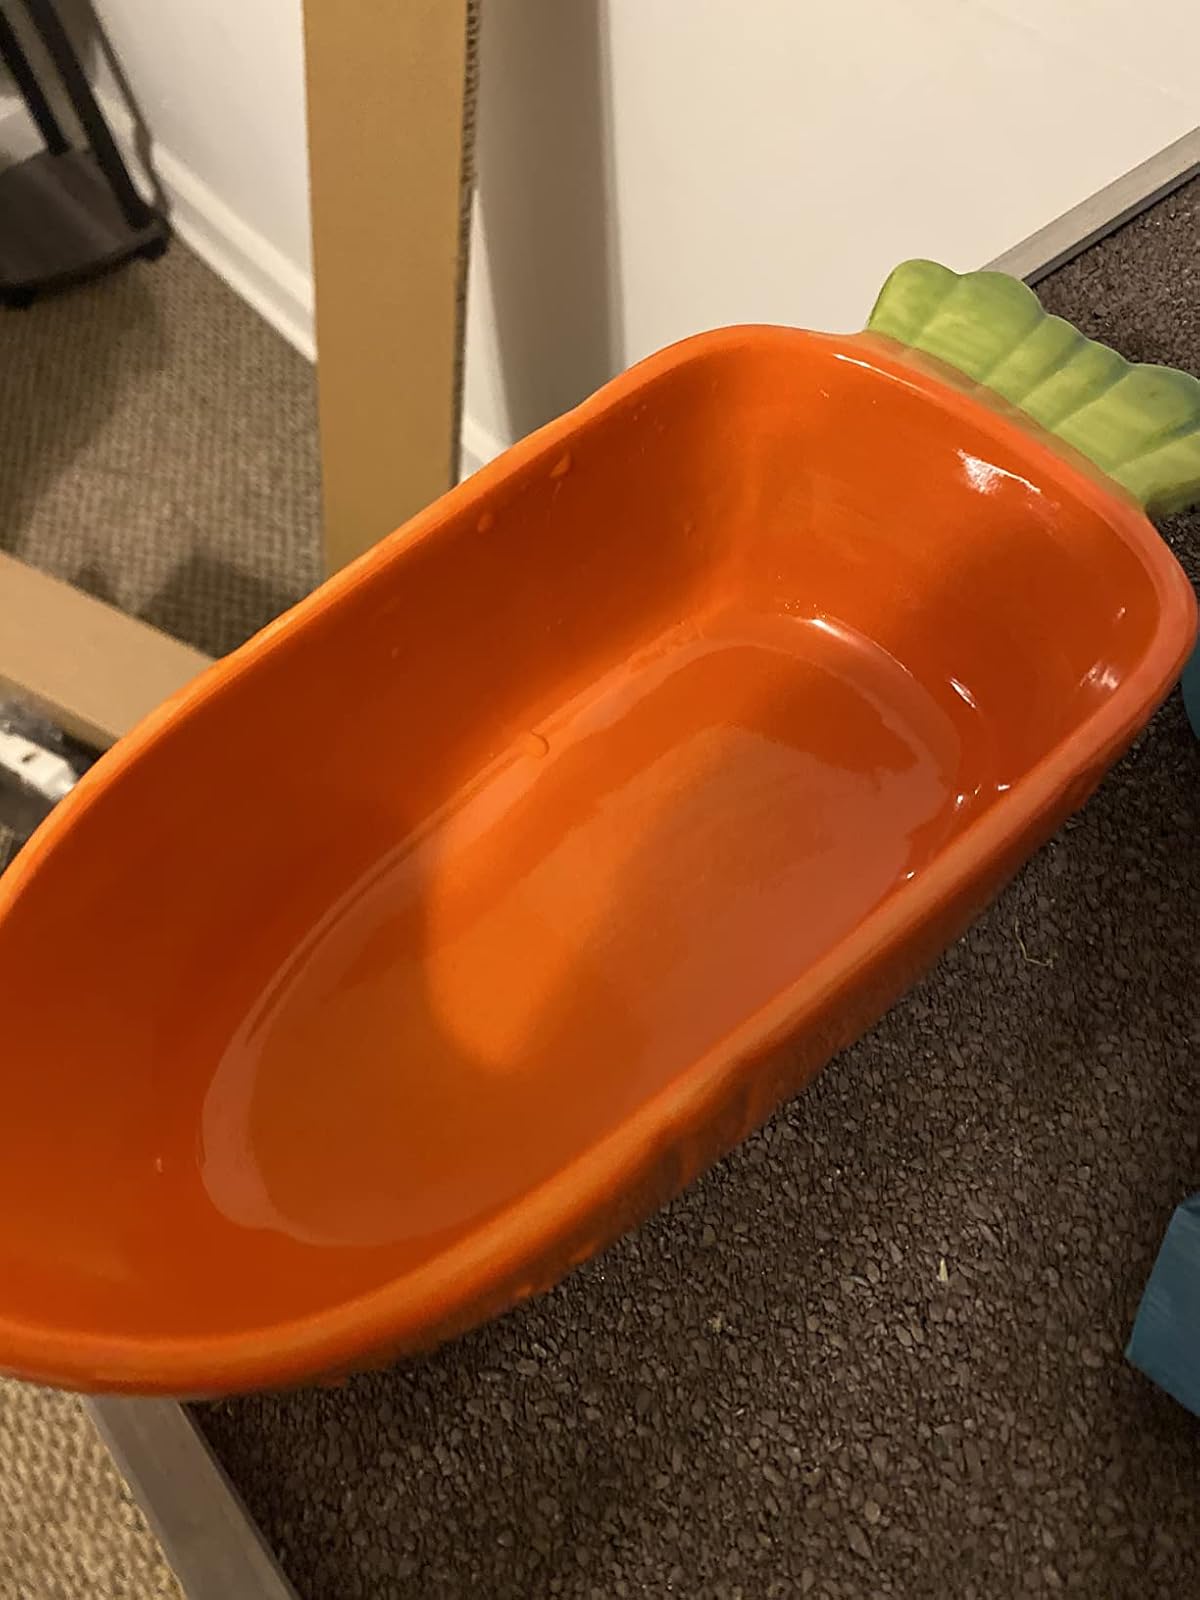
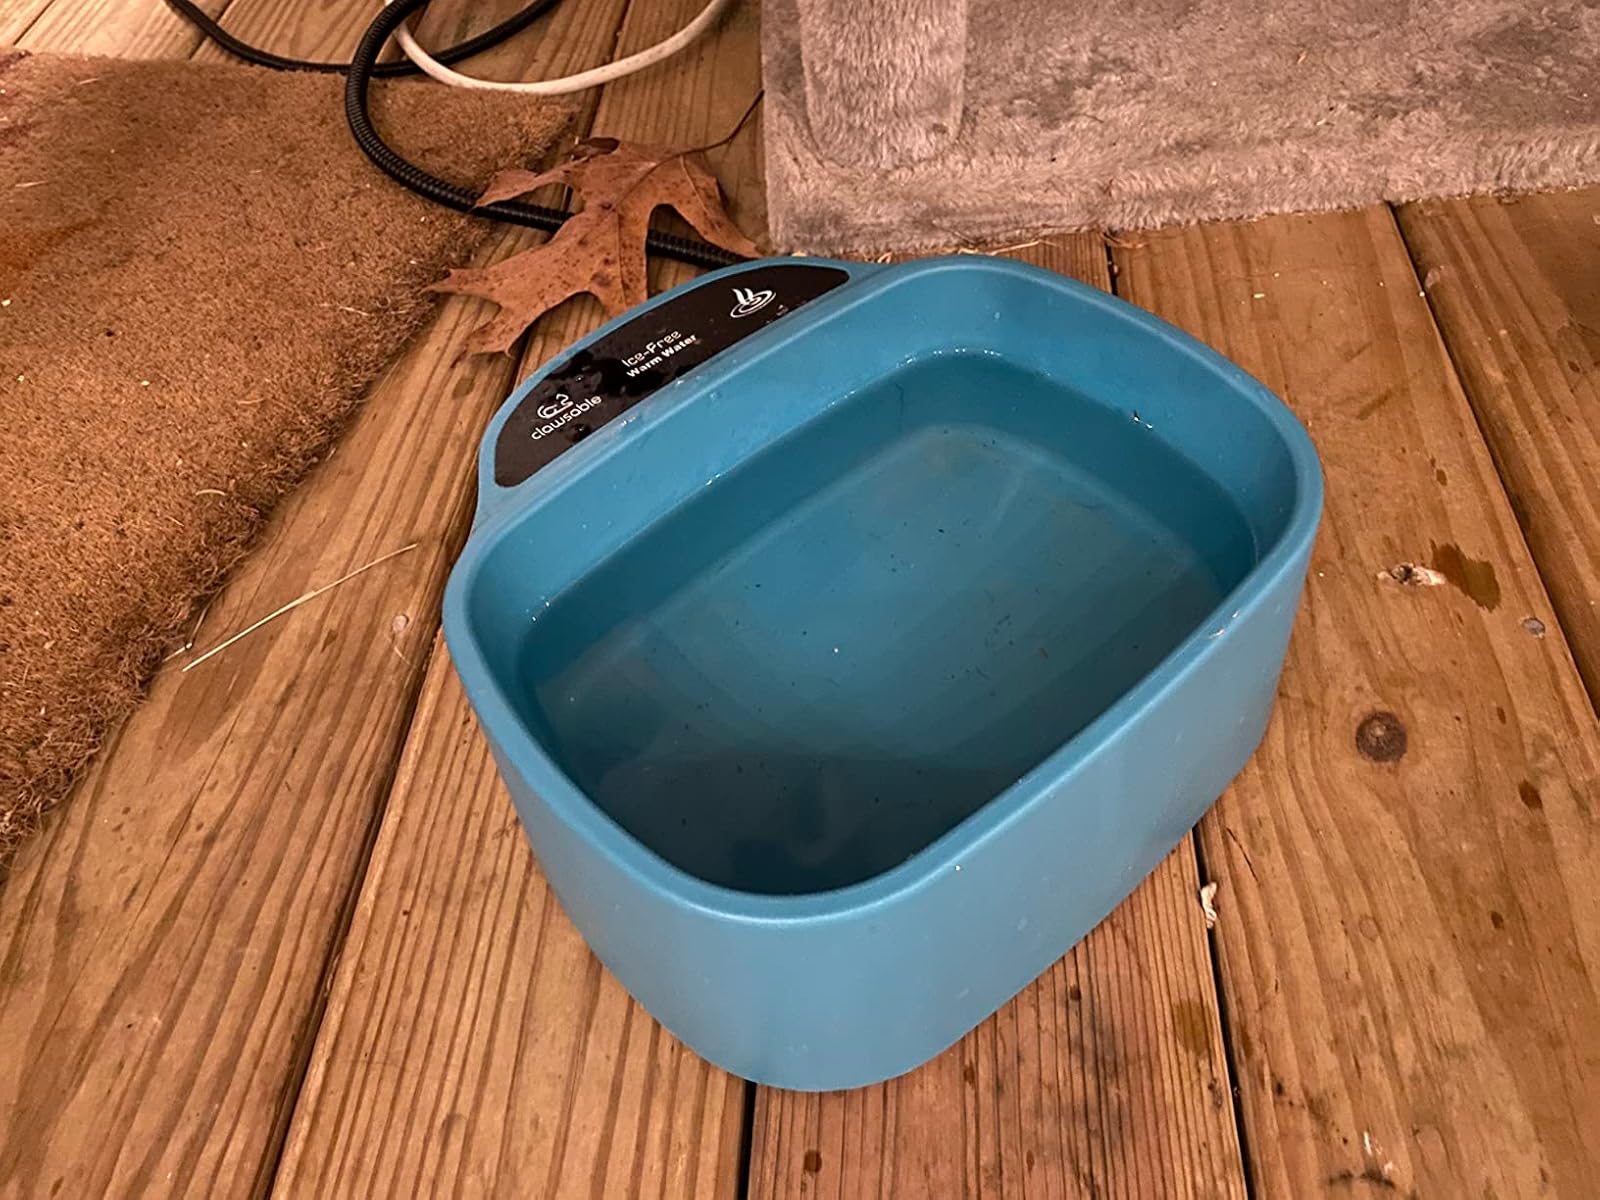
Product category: items_bowl
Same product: no